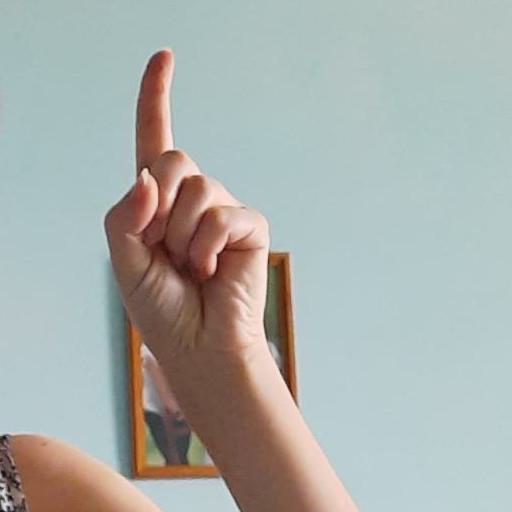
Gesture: one